History of opera

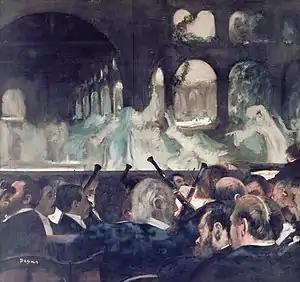
"Ballet of the Nuns", from Act III of "Robert le diable" by Giacomo Meyerbeer (1831), painting by Edgar Degas (1876)

Another outstanding composer of classicism was Ludwig van Beethoven, halfway to Romanticism. In 1803 he attempted an opera, "Vestas Feuer", with a libretto by Emanuel Schikaneder, but the project remained unfinished. Two years later he made what would be his only opera, "Fidelio" (1805), a "singspiel" of political-moral character, a drama of romantic style, based on "Léonore, ou l'amour conjugale" by Jean-Nicolas Bouilly. In this work he denoted the influence of Mozart, especially "Così fan tutte" and "Die Zauberflöte". Due to the little experience he had in the field of opera, the music of this work was symphonic, with an instrumentation so dense that it demanded great efforts from the singers. He later made other attempts to compose operas, such as a "Macbeth" (1808–1811) or a fairy tale entitled "Melusine" (1823–1824), which he left incomplete.